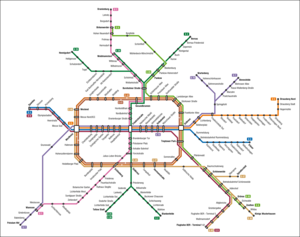
Berlins S-Bahn
S-Bahns linjenet.
Berlins S-Bahn er et nærbanenet i Berlin og omegn, Tyskland. Banen åbnede i 1924 og er dermed Tysklands ældste af sin slags. Den består af 15 linjer med 166 stationer og et skinnenet på 329,3 km. S-Bahn har 375 mio. passagerer årligt. Tallet har været støt stigende siden genforeningen.